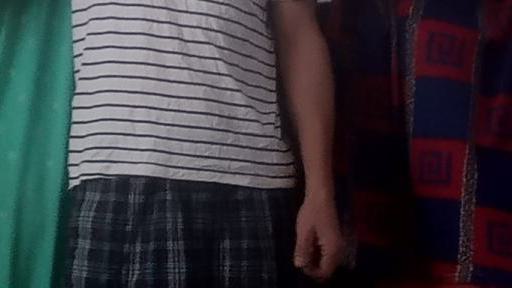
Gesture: no_gesture